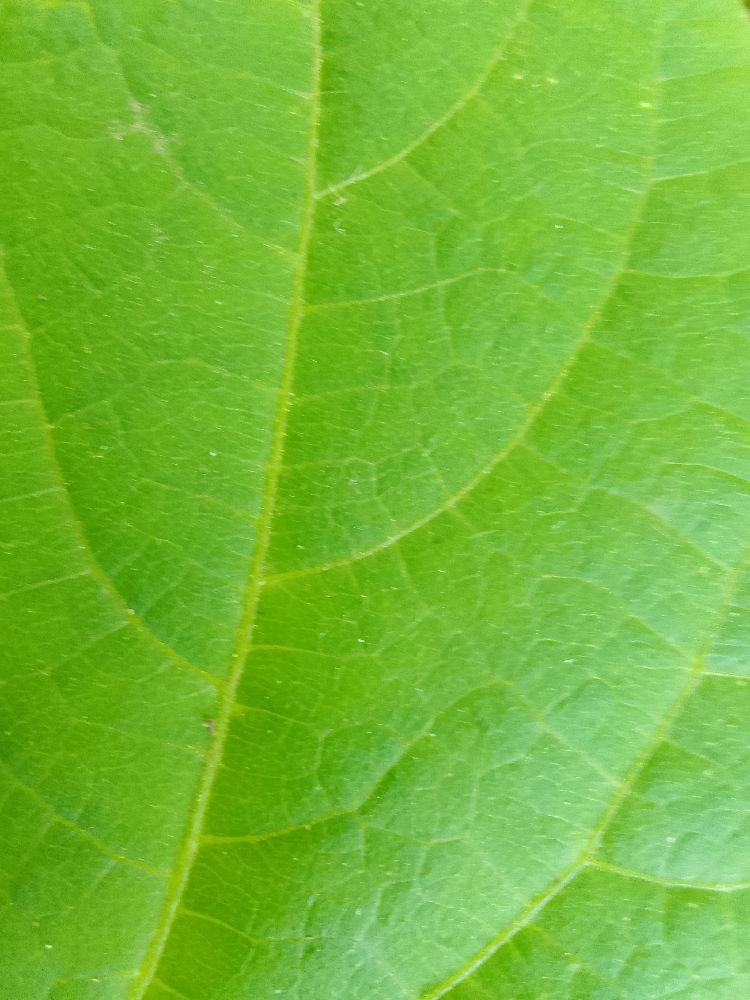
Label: healthy